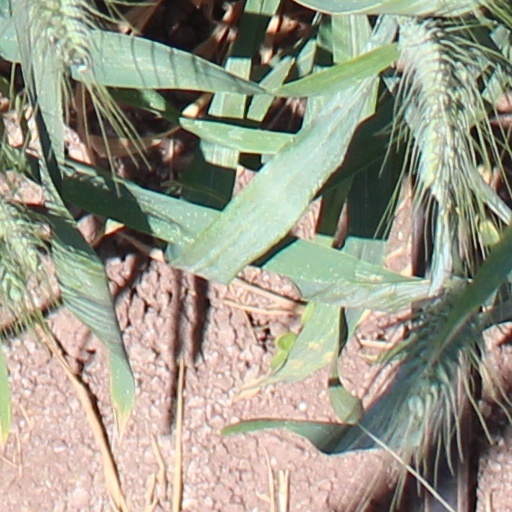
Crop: wheat